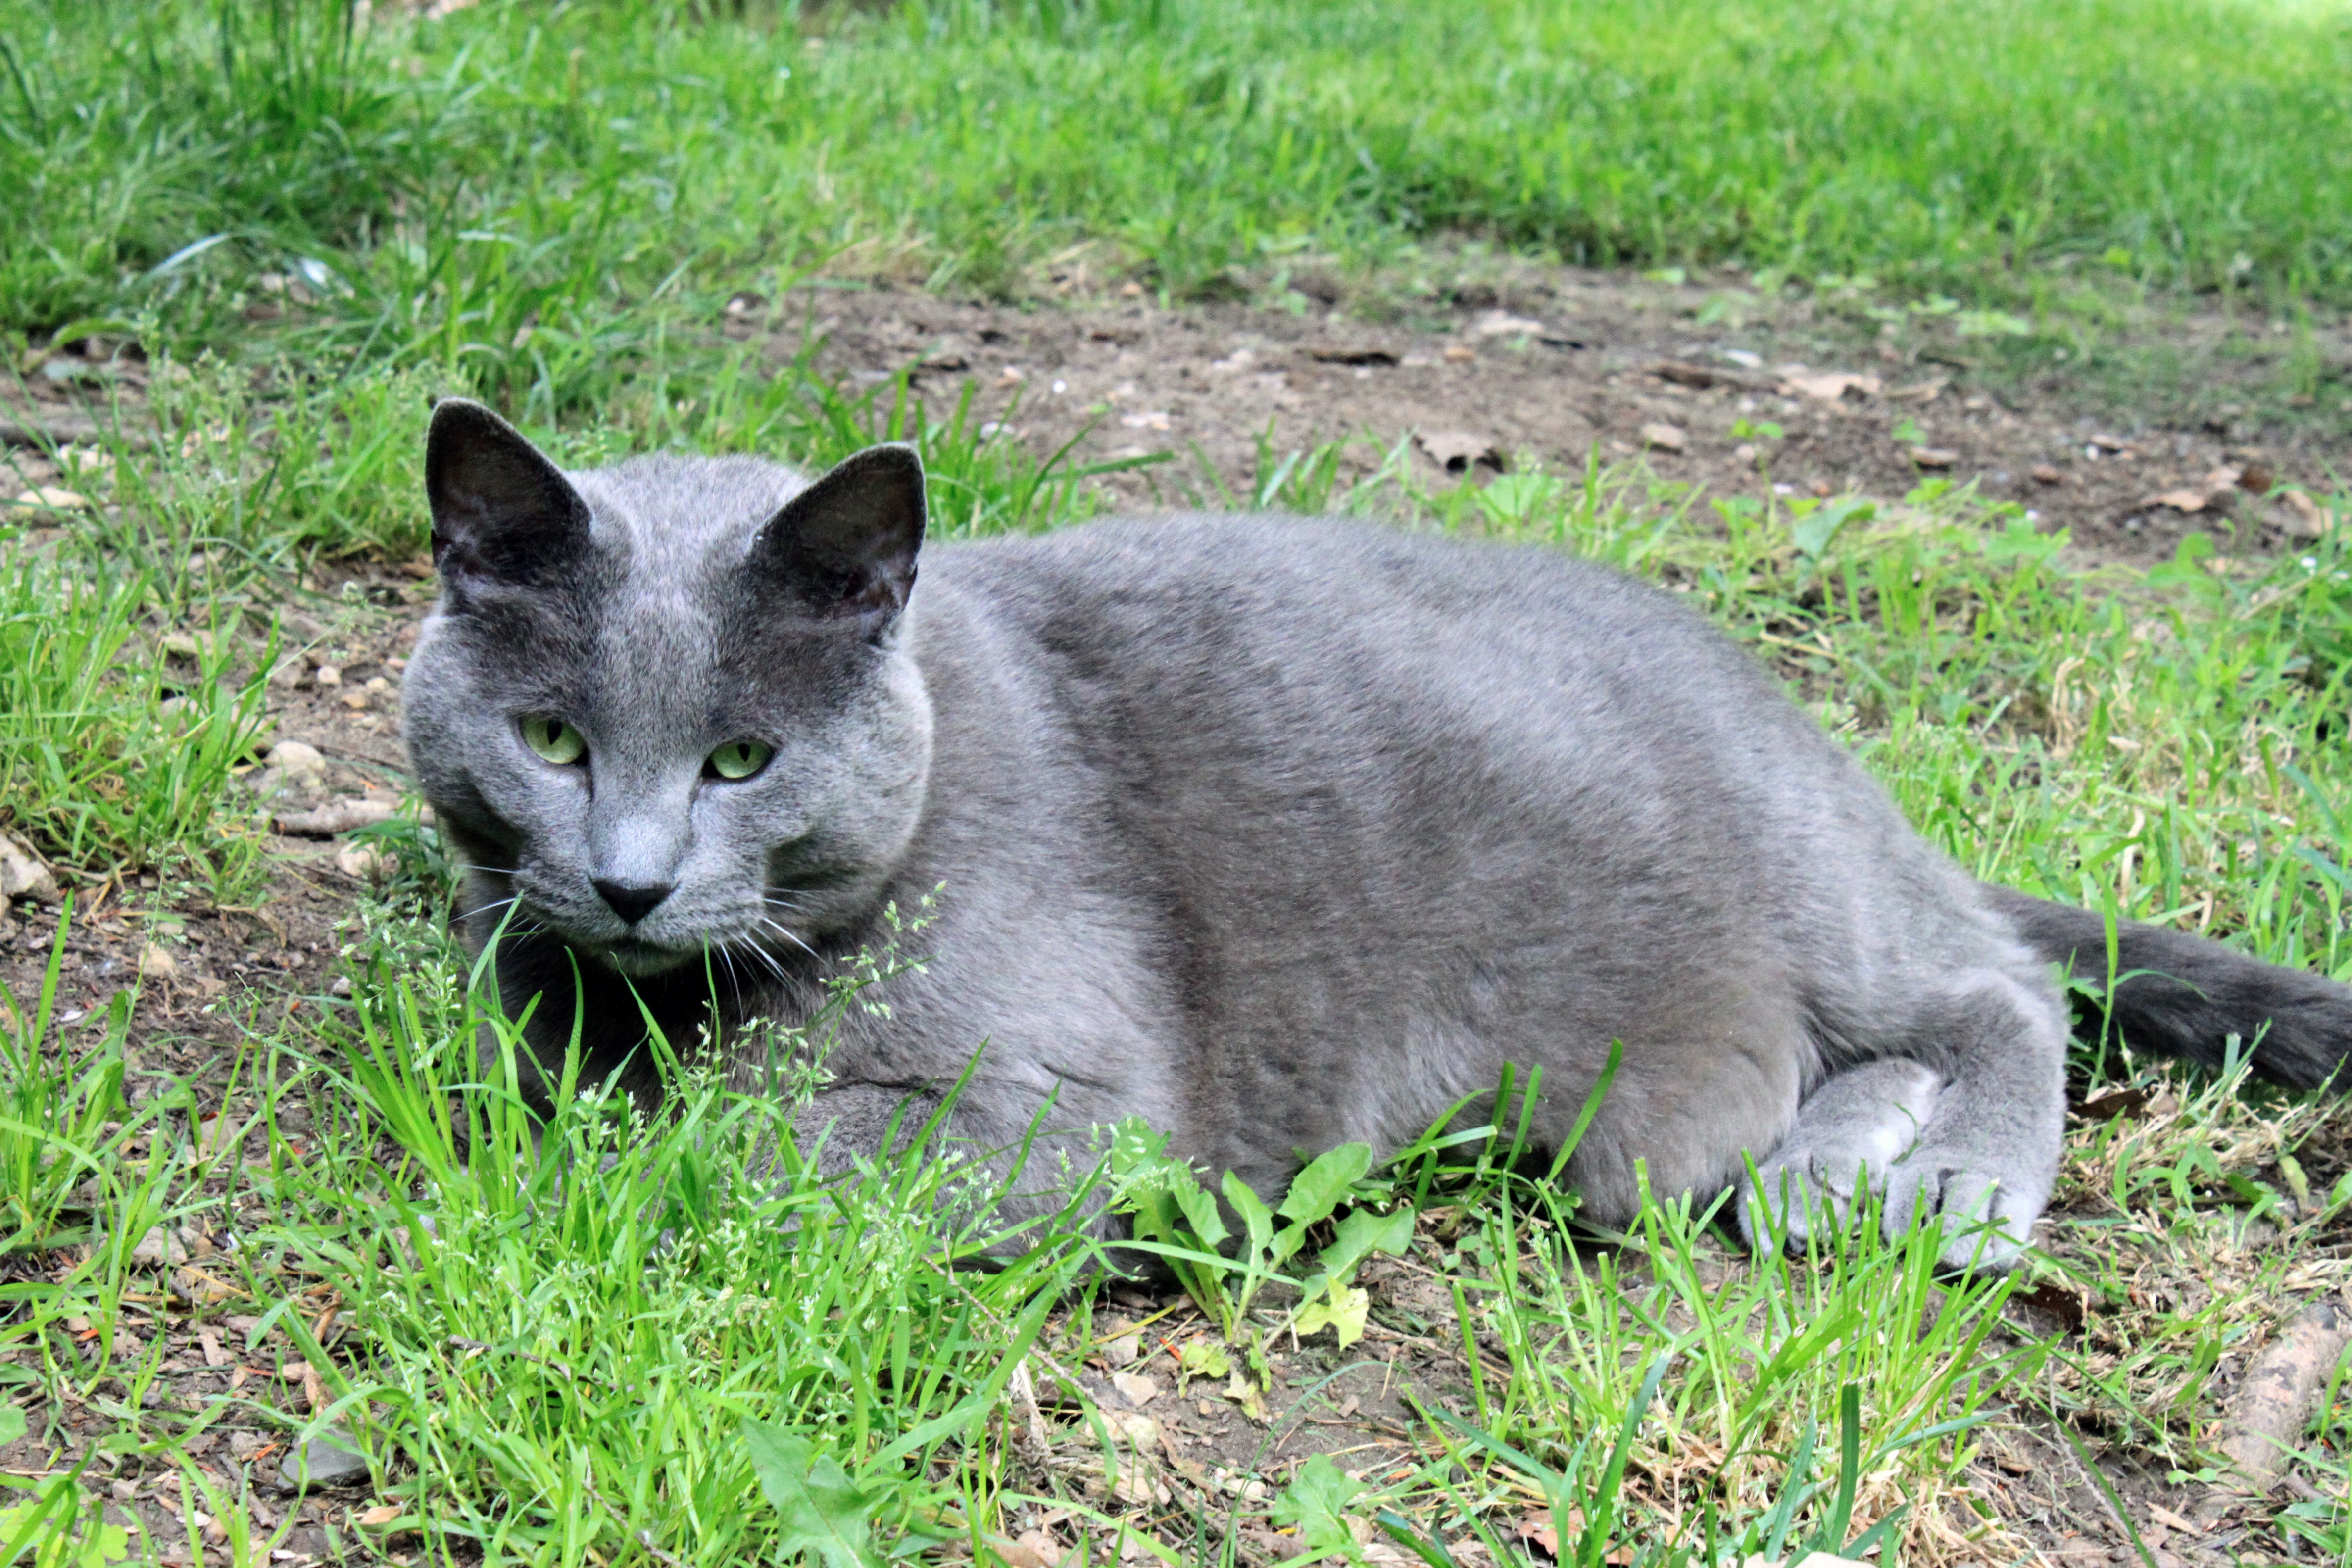
nature, grass, hair, male, wildlife, pet, fur, green, cat, mammal, gray, fauna, relaxing, sunny, outside, nose, eyes, whiskers, fat, ears, vertebrate, domestic, large, gentle, relaxed, rescue, puma, russian blue, wild cat, small to medium sized cats, cat like mammal